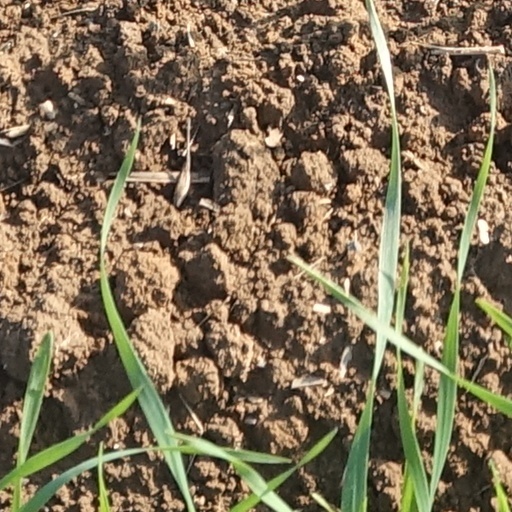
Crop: wheat